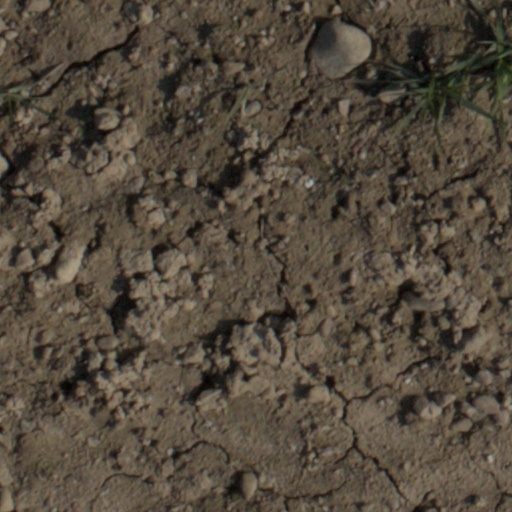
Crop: wheat